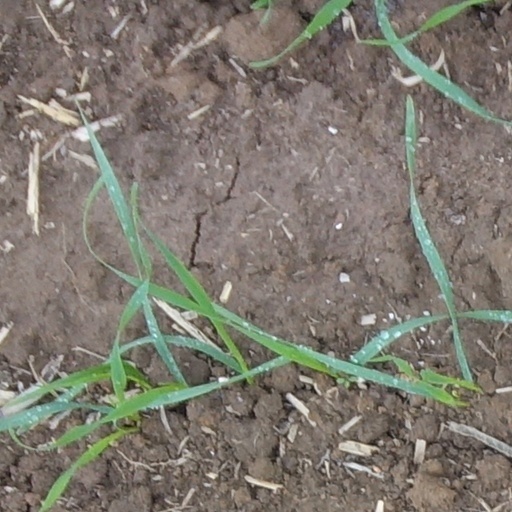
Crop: wheat